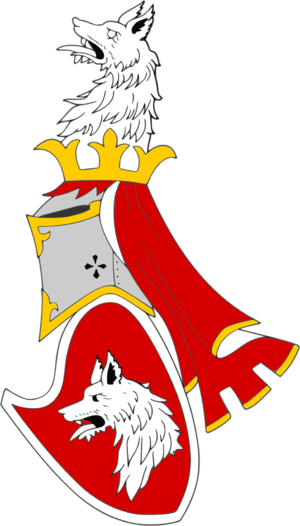
La Maison Balšić ou Balsha est une famille noble ayant régné de 1360 à 1421 sur la principauté médiévale de Zeta, dans la région de l'actuel Monténégro et du nord de l'Albanie.